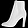
Label: Ankle boot